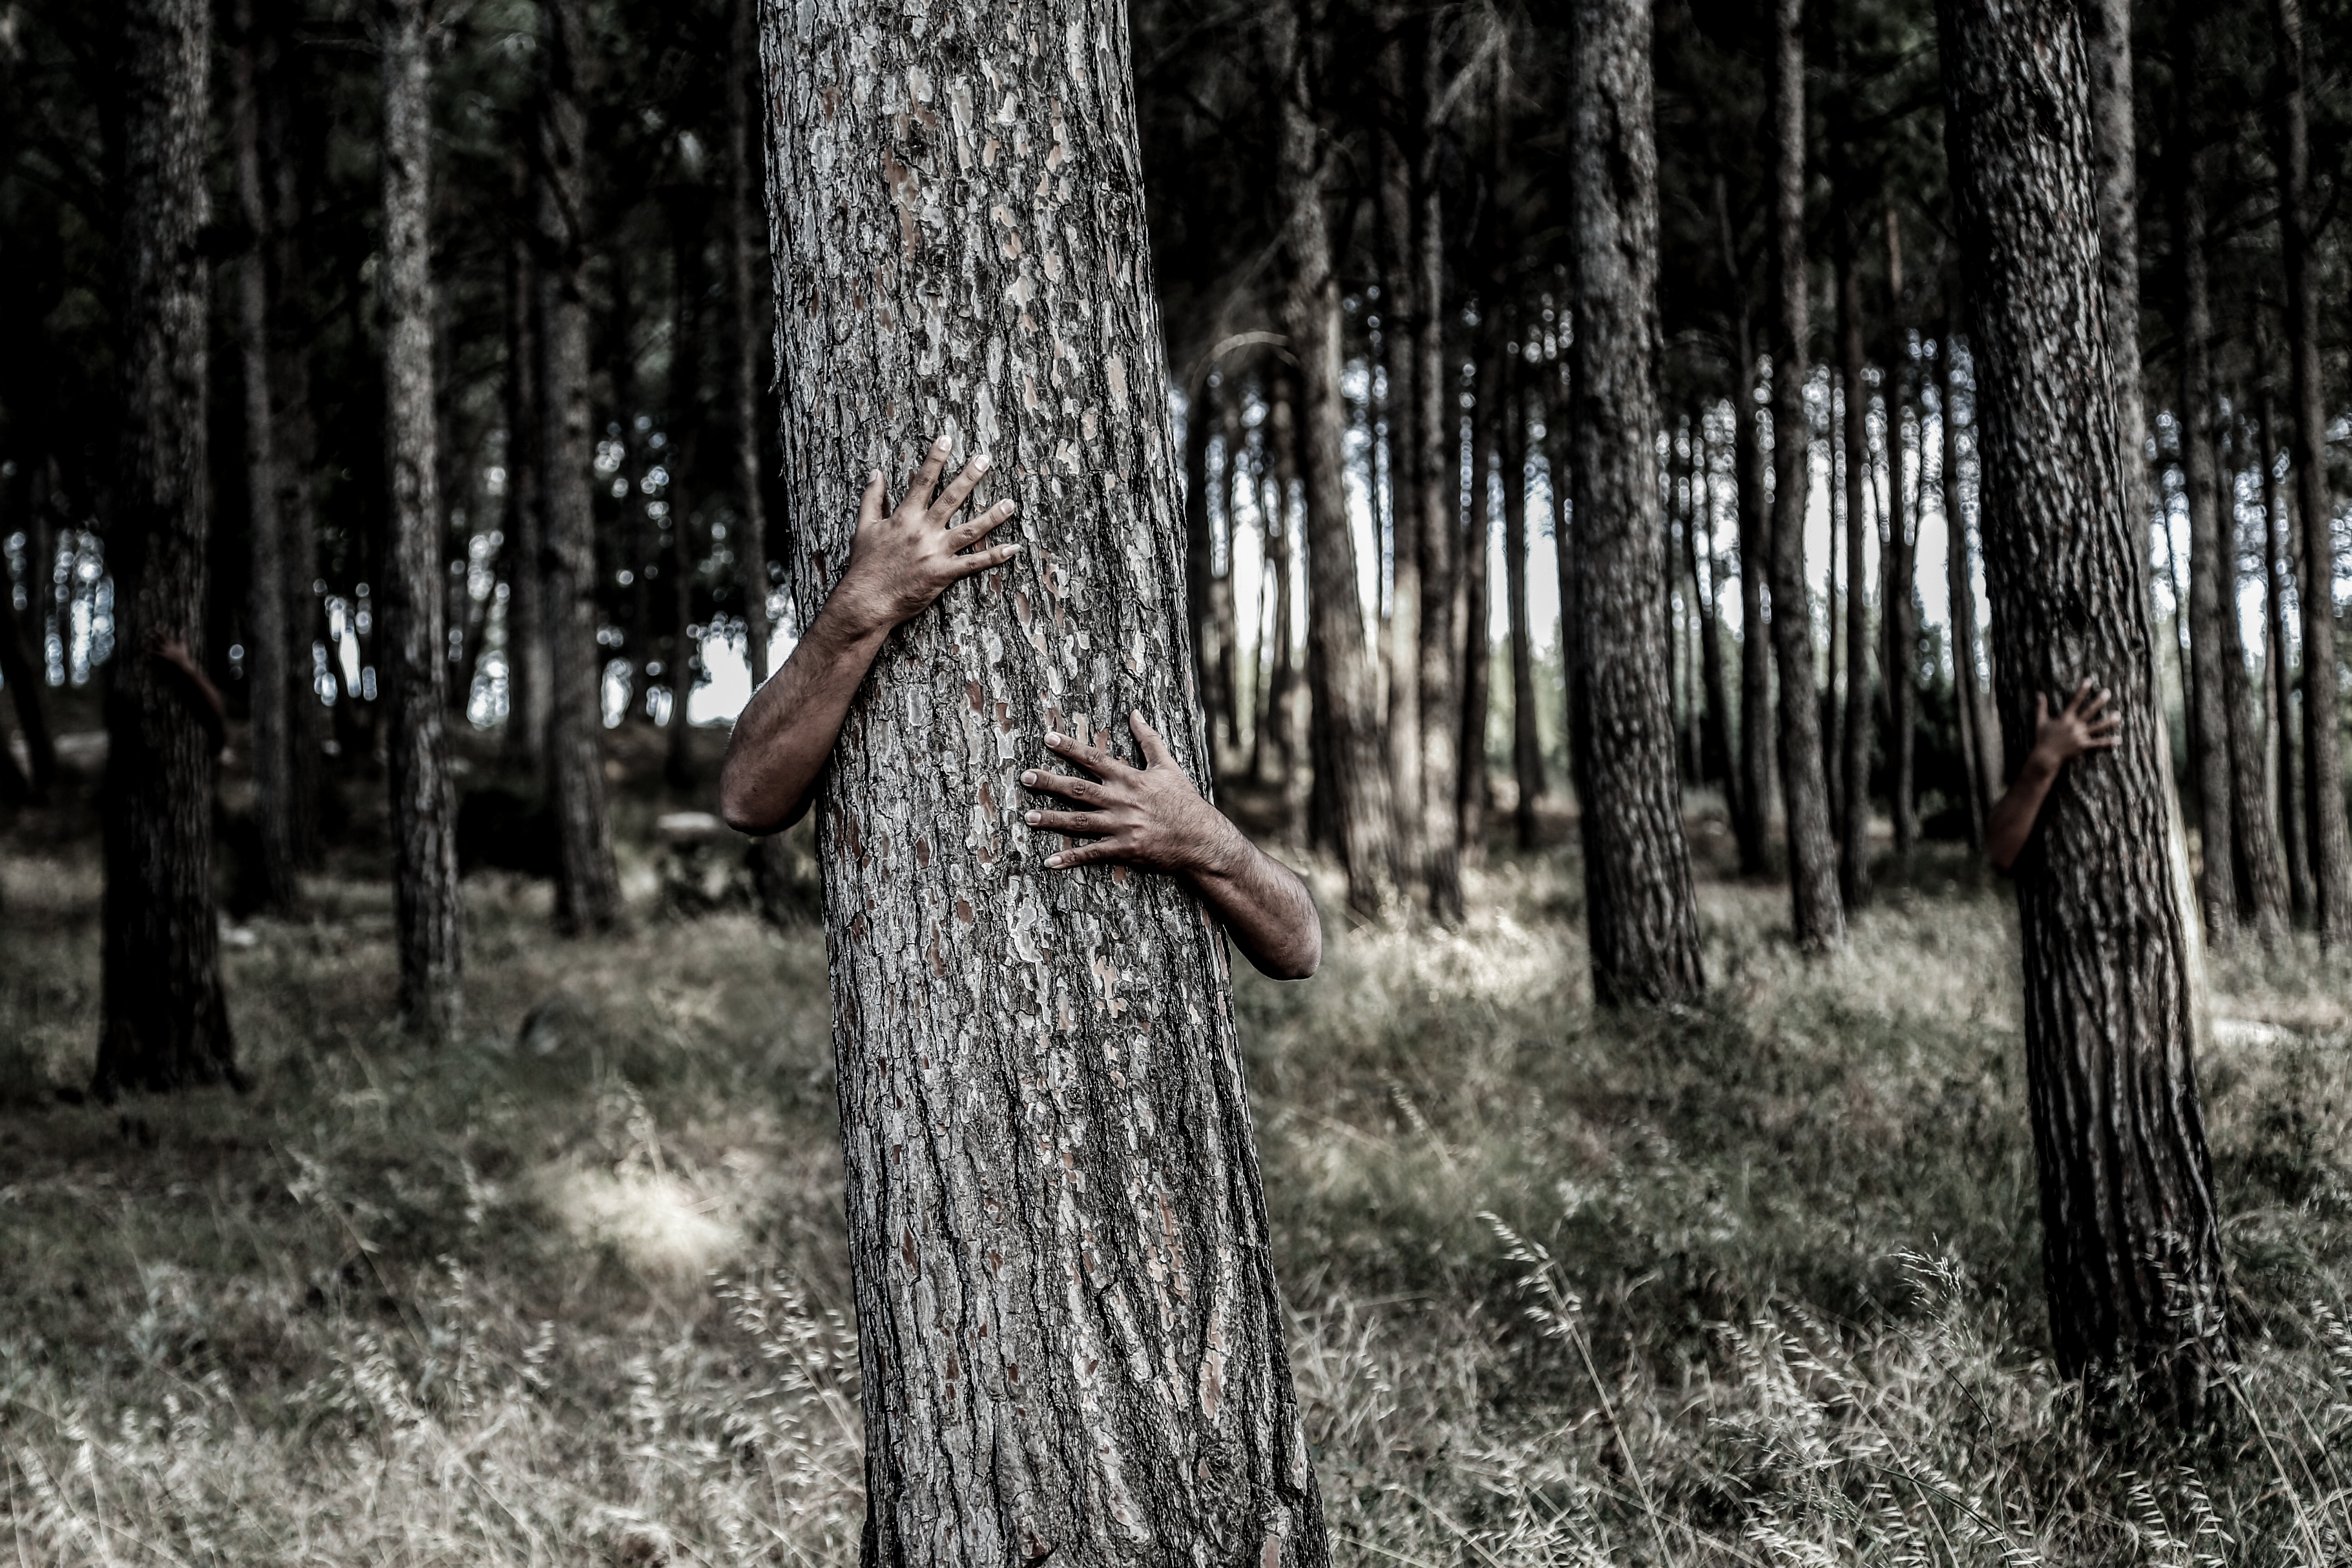
tree, forest, branch, plant, trunk, camouflage, hands, woodland, hidden, habitat, hiding, invisible, natural environment, woody plant